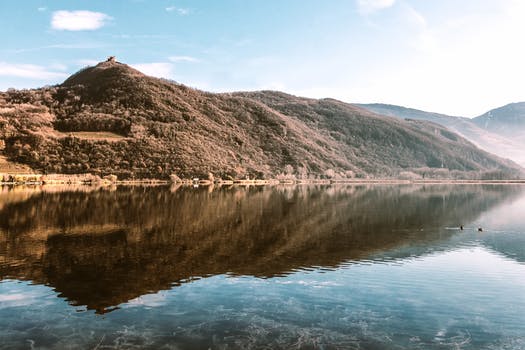
Label: No Watermark